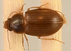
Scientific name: Amara quenseli
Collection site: Onaqui NEON (ONAQ), plot ONAQ_016